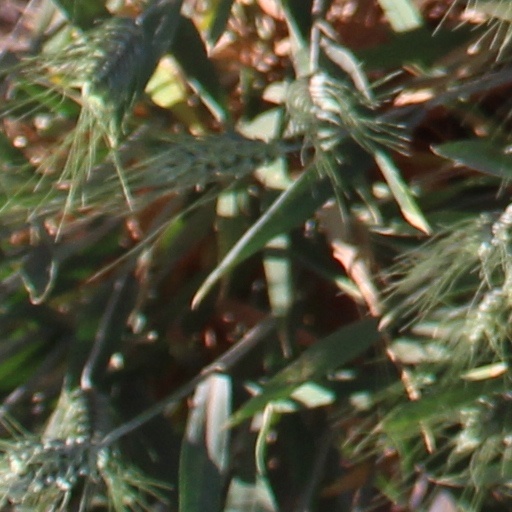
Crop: wheat